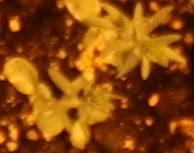
Label: Flax